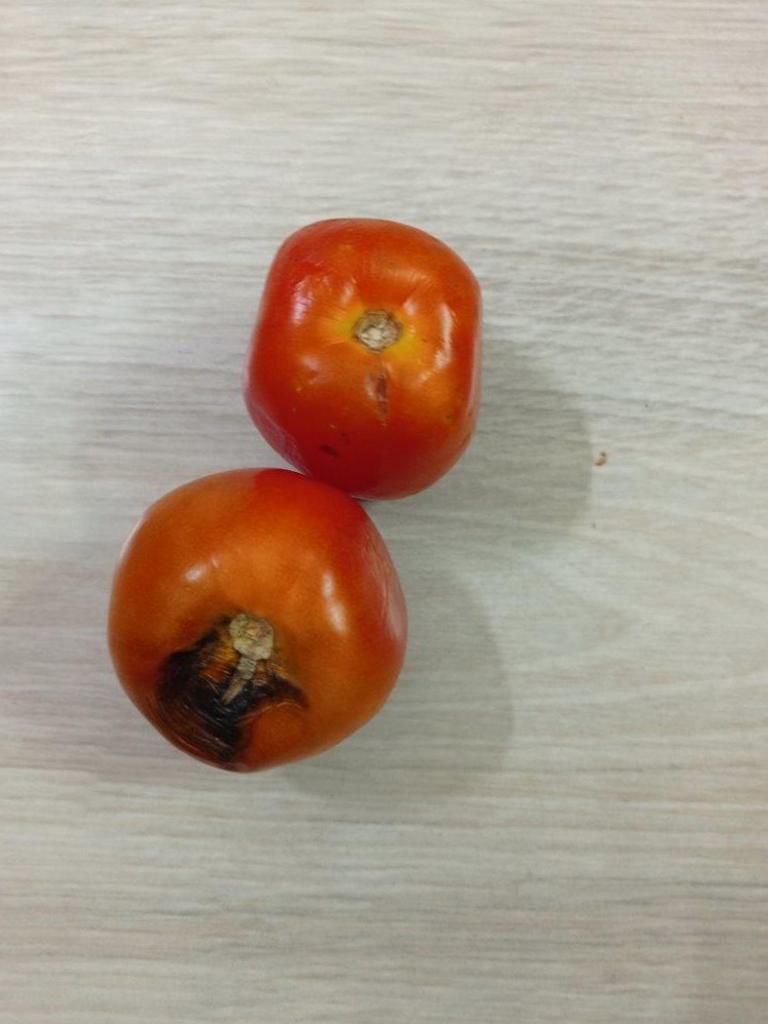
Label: Rotten